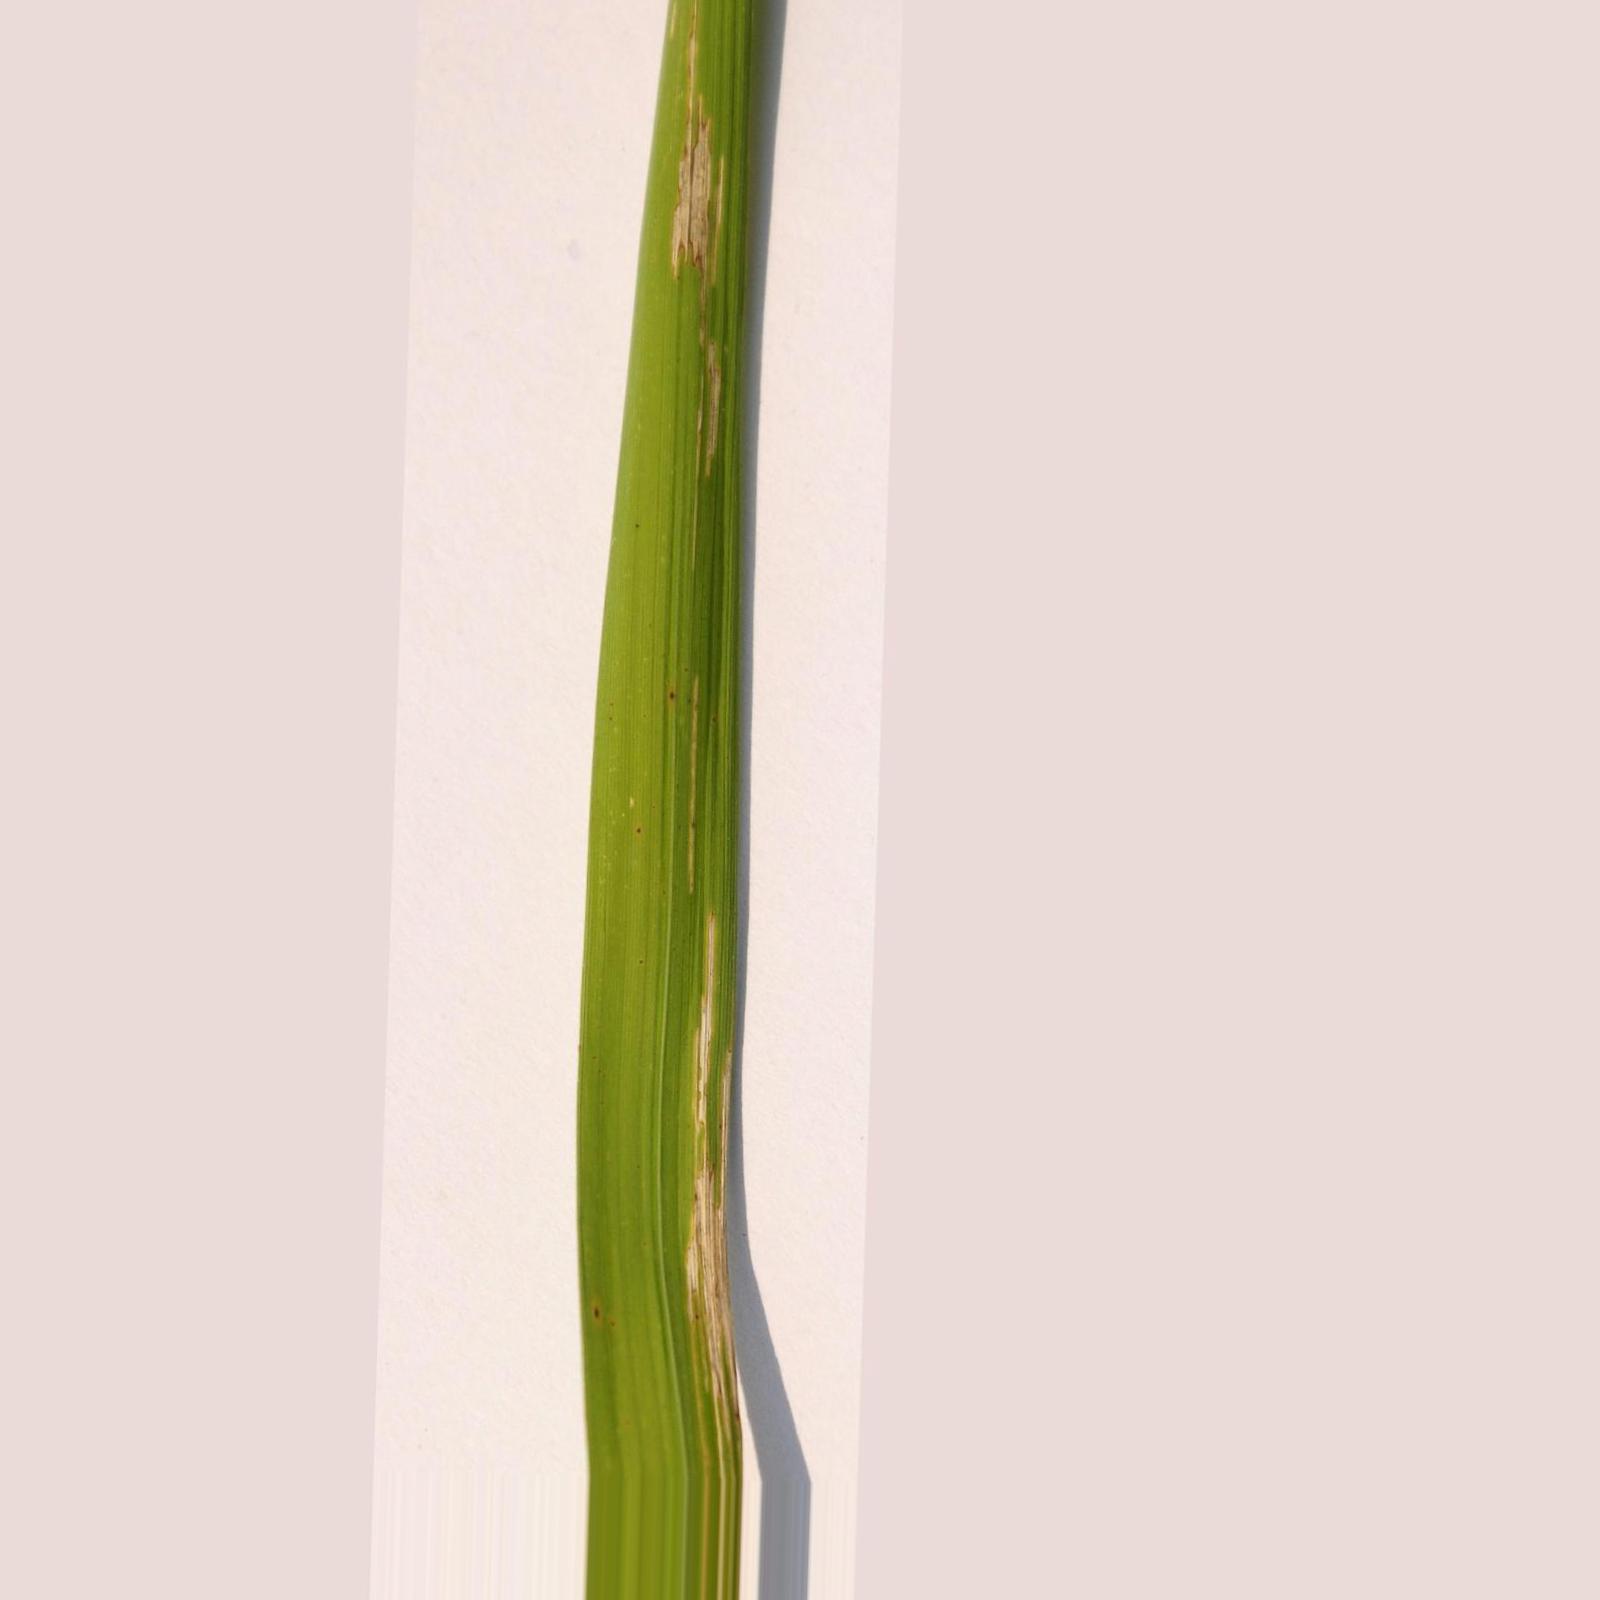
Nhãn: Bệnh Bạc lá (Bacterial leaf blight)